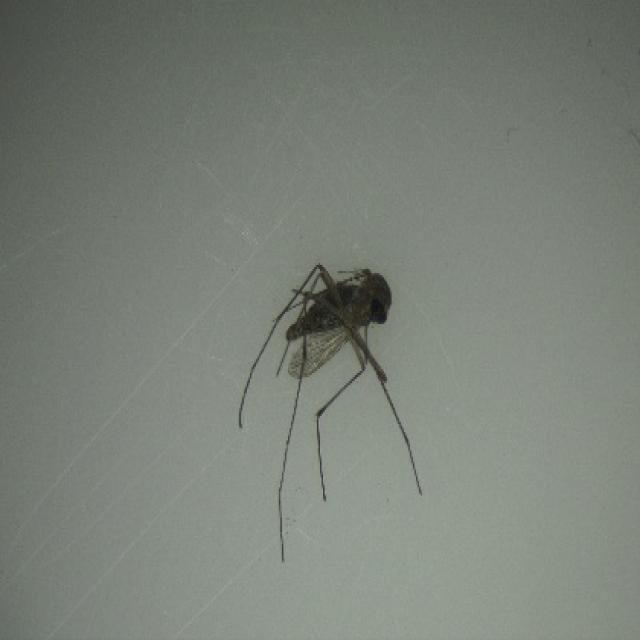
Species: culex_tritaeniorhynchus